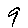
Label: 9